Alf Common

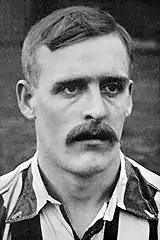

Alfred Common (25 May 1880 in Millfield (Sunderland) – 3 April 1946 in Darlington) was an English footballer who played at inside forward or centre forward. He is most famous for being the first player to be transferred for a fee of £1,000 on his transfer to Middlesbrough from Sunderland in 1905.